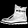
Label: Ankle boot